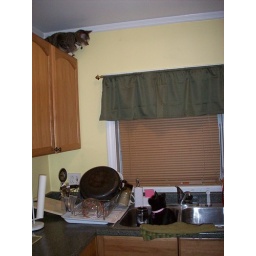
Sarin in da sink (9mts) + Ricin on da cabinet (2 yrs)= TROUBLE!